USS John Rodgers (DD-983)

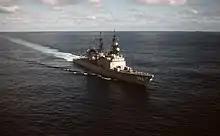
USS "John Rodgers" on 12 August 1988

On September 16, 1983 while operating off Lebanon, "John Rodgers" became the very first ship to use the 5" 54 caliber Mark 45 gun in actual combat after firing on Syrian controlled portions of Lebanon in response to Syrian shelling near the residence of the U.S. ambassador and U.S. Marines stationed at the Beirut airport. On 19 September, U.S. policy shift from presence to direct support of Lebanese Army forces defending the strategically important village of Suk El Gharb in the Chouf Mountains east of Beirut. Along with , the two ships fired a total of 338 5-inch rounds. Ongoing fire support missions continued through 21 September.